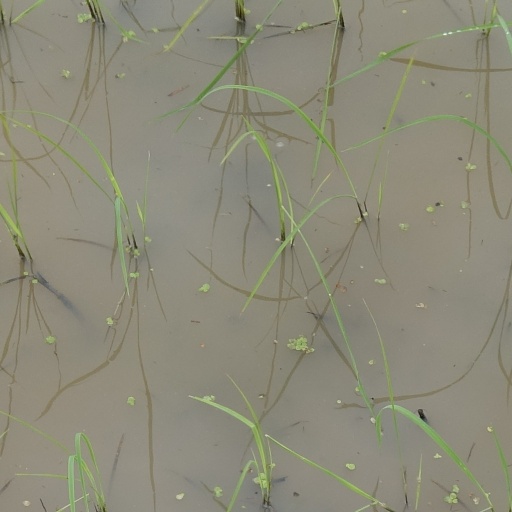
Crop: rice